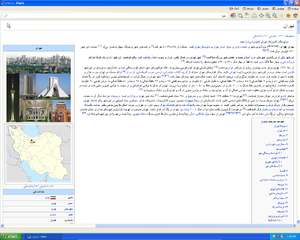
Capture d'écran de Kiwix avec Wikipédia en farsi